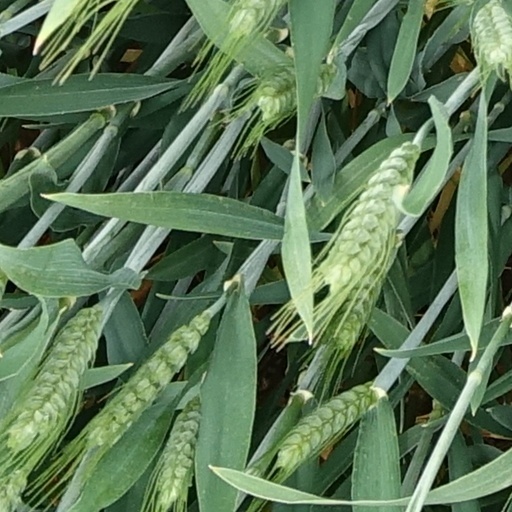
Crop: wheat